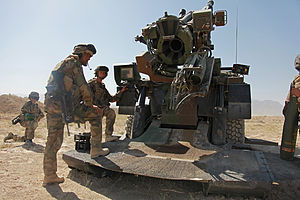
CAESAR / Galleri
CAESAR er en franskudviklet selvkørende 155 mm haubits installeret på et 6x6 eller 8x8 lastbilchassis. Armee de terres 6x6 versionen af systemet blev præsenteret i 1994, og består af et Renault Sherpa 10-chassis, hvorimod eksportversionen benytter et 6x6 Unimog U2450L-chassis. Den nye 8x8 version blev præsenteret i 2015, og dette system benytter Tatra 815-chassis.